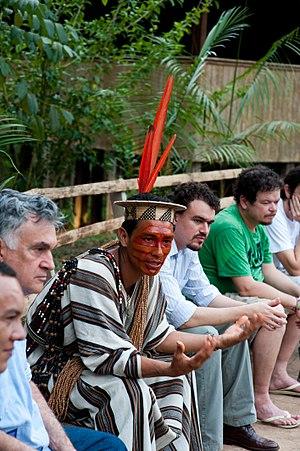
Les Asháninkas ou Asháninca sont le plus grand peuple indigène d'Amazonie du Pérou, vivant également au Brésil, appartenant à la famille ethnolinguistique des Arawak sub-andins, avec les Amuesha, les Matsiguenga, les Nomatsiguenga et les Piro.